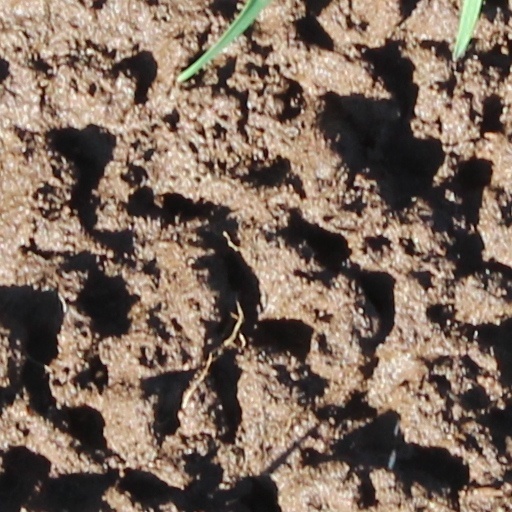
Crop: wheat